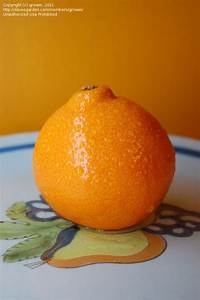
Label: mandarine